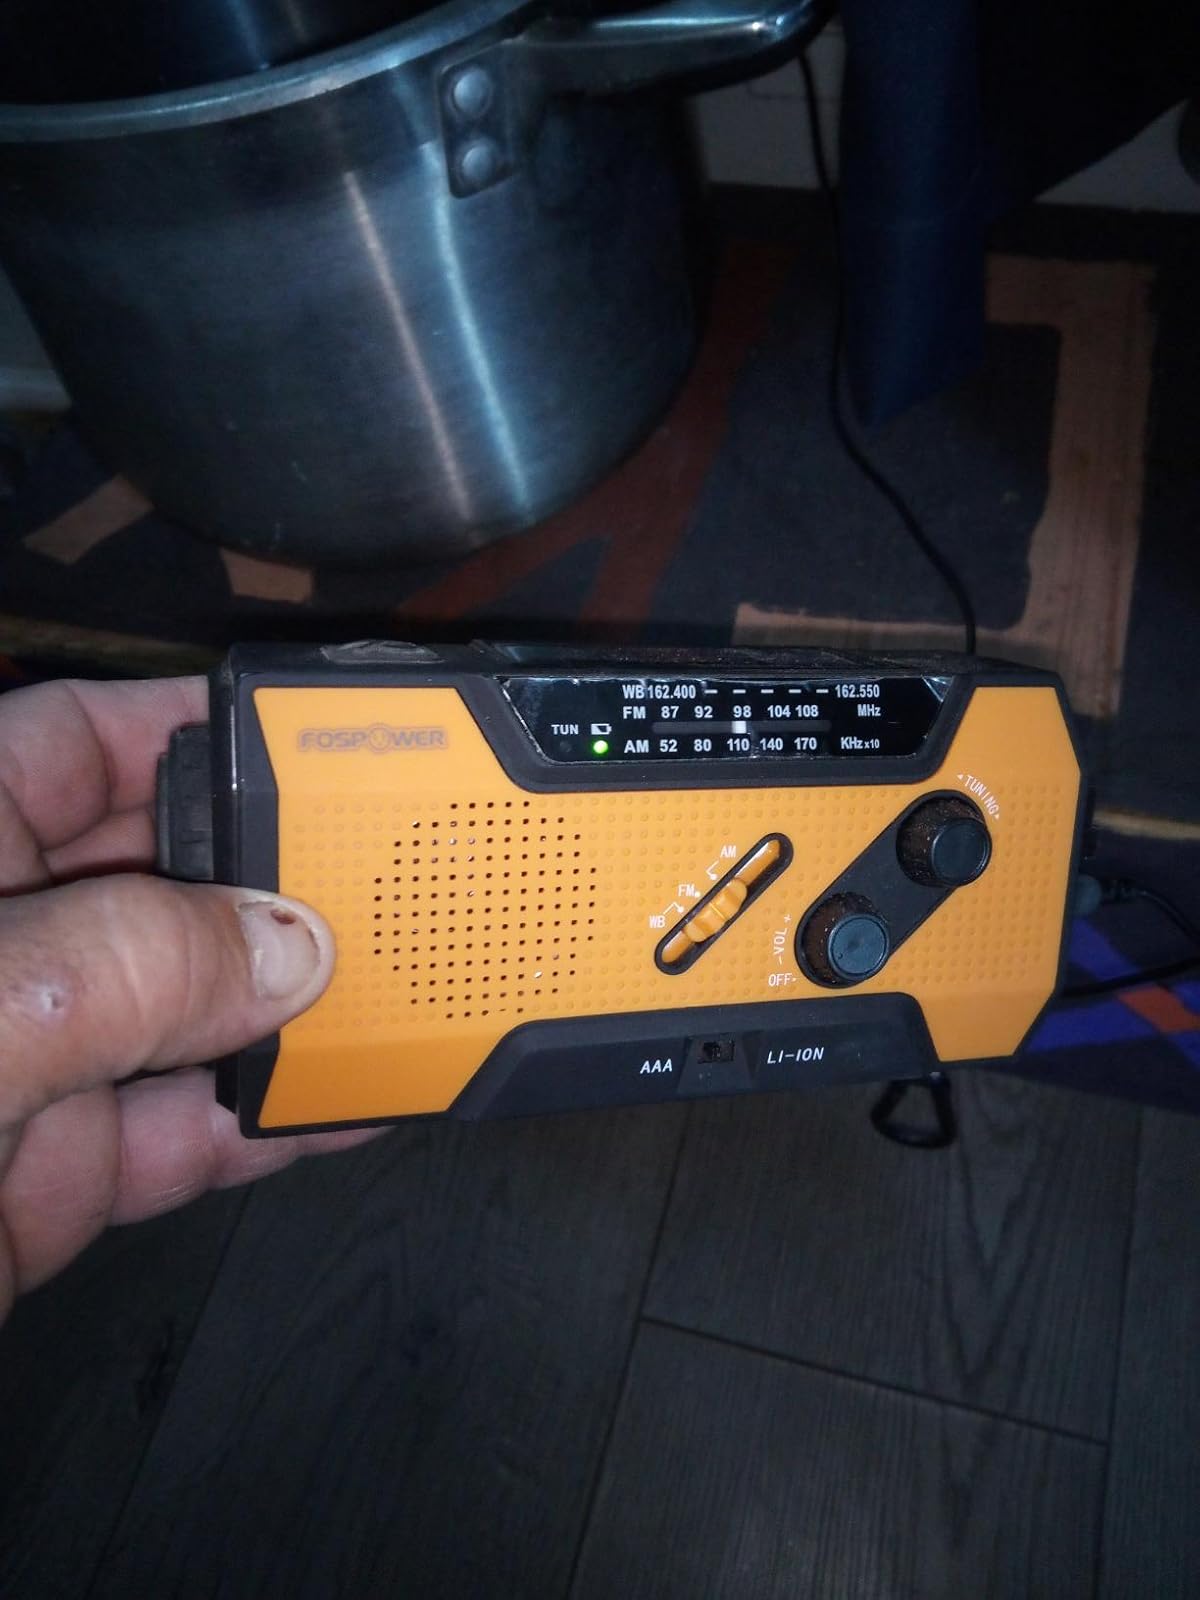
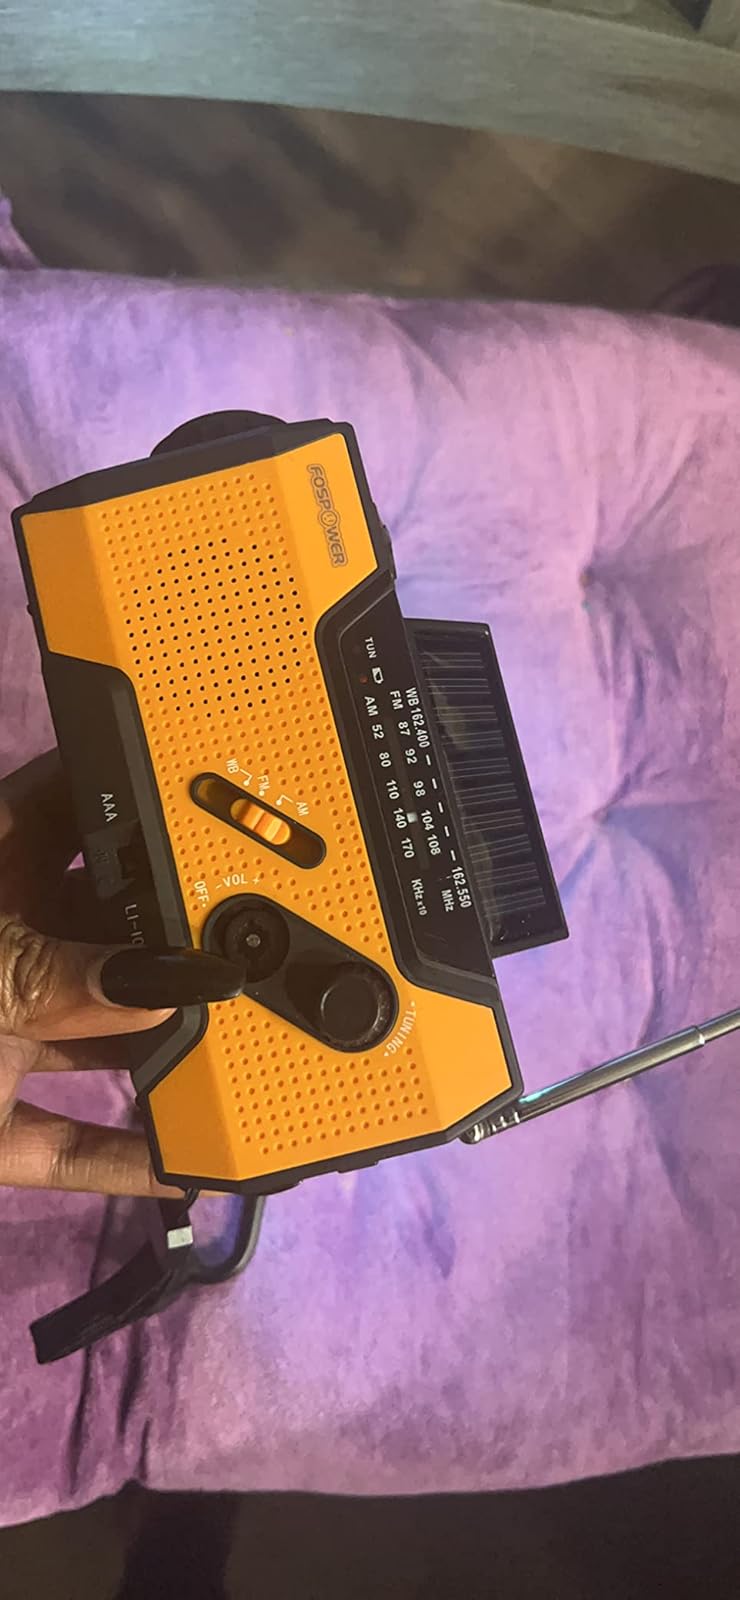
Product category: radio
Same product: yes